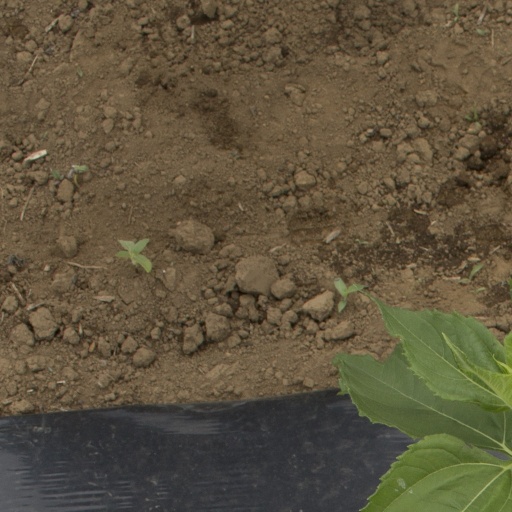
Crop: Jerusalem artichoke